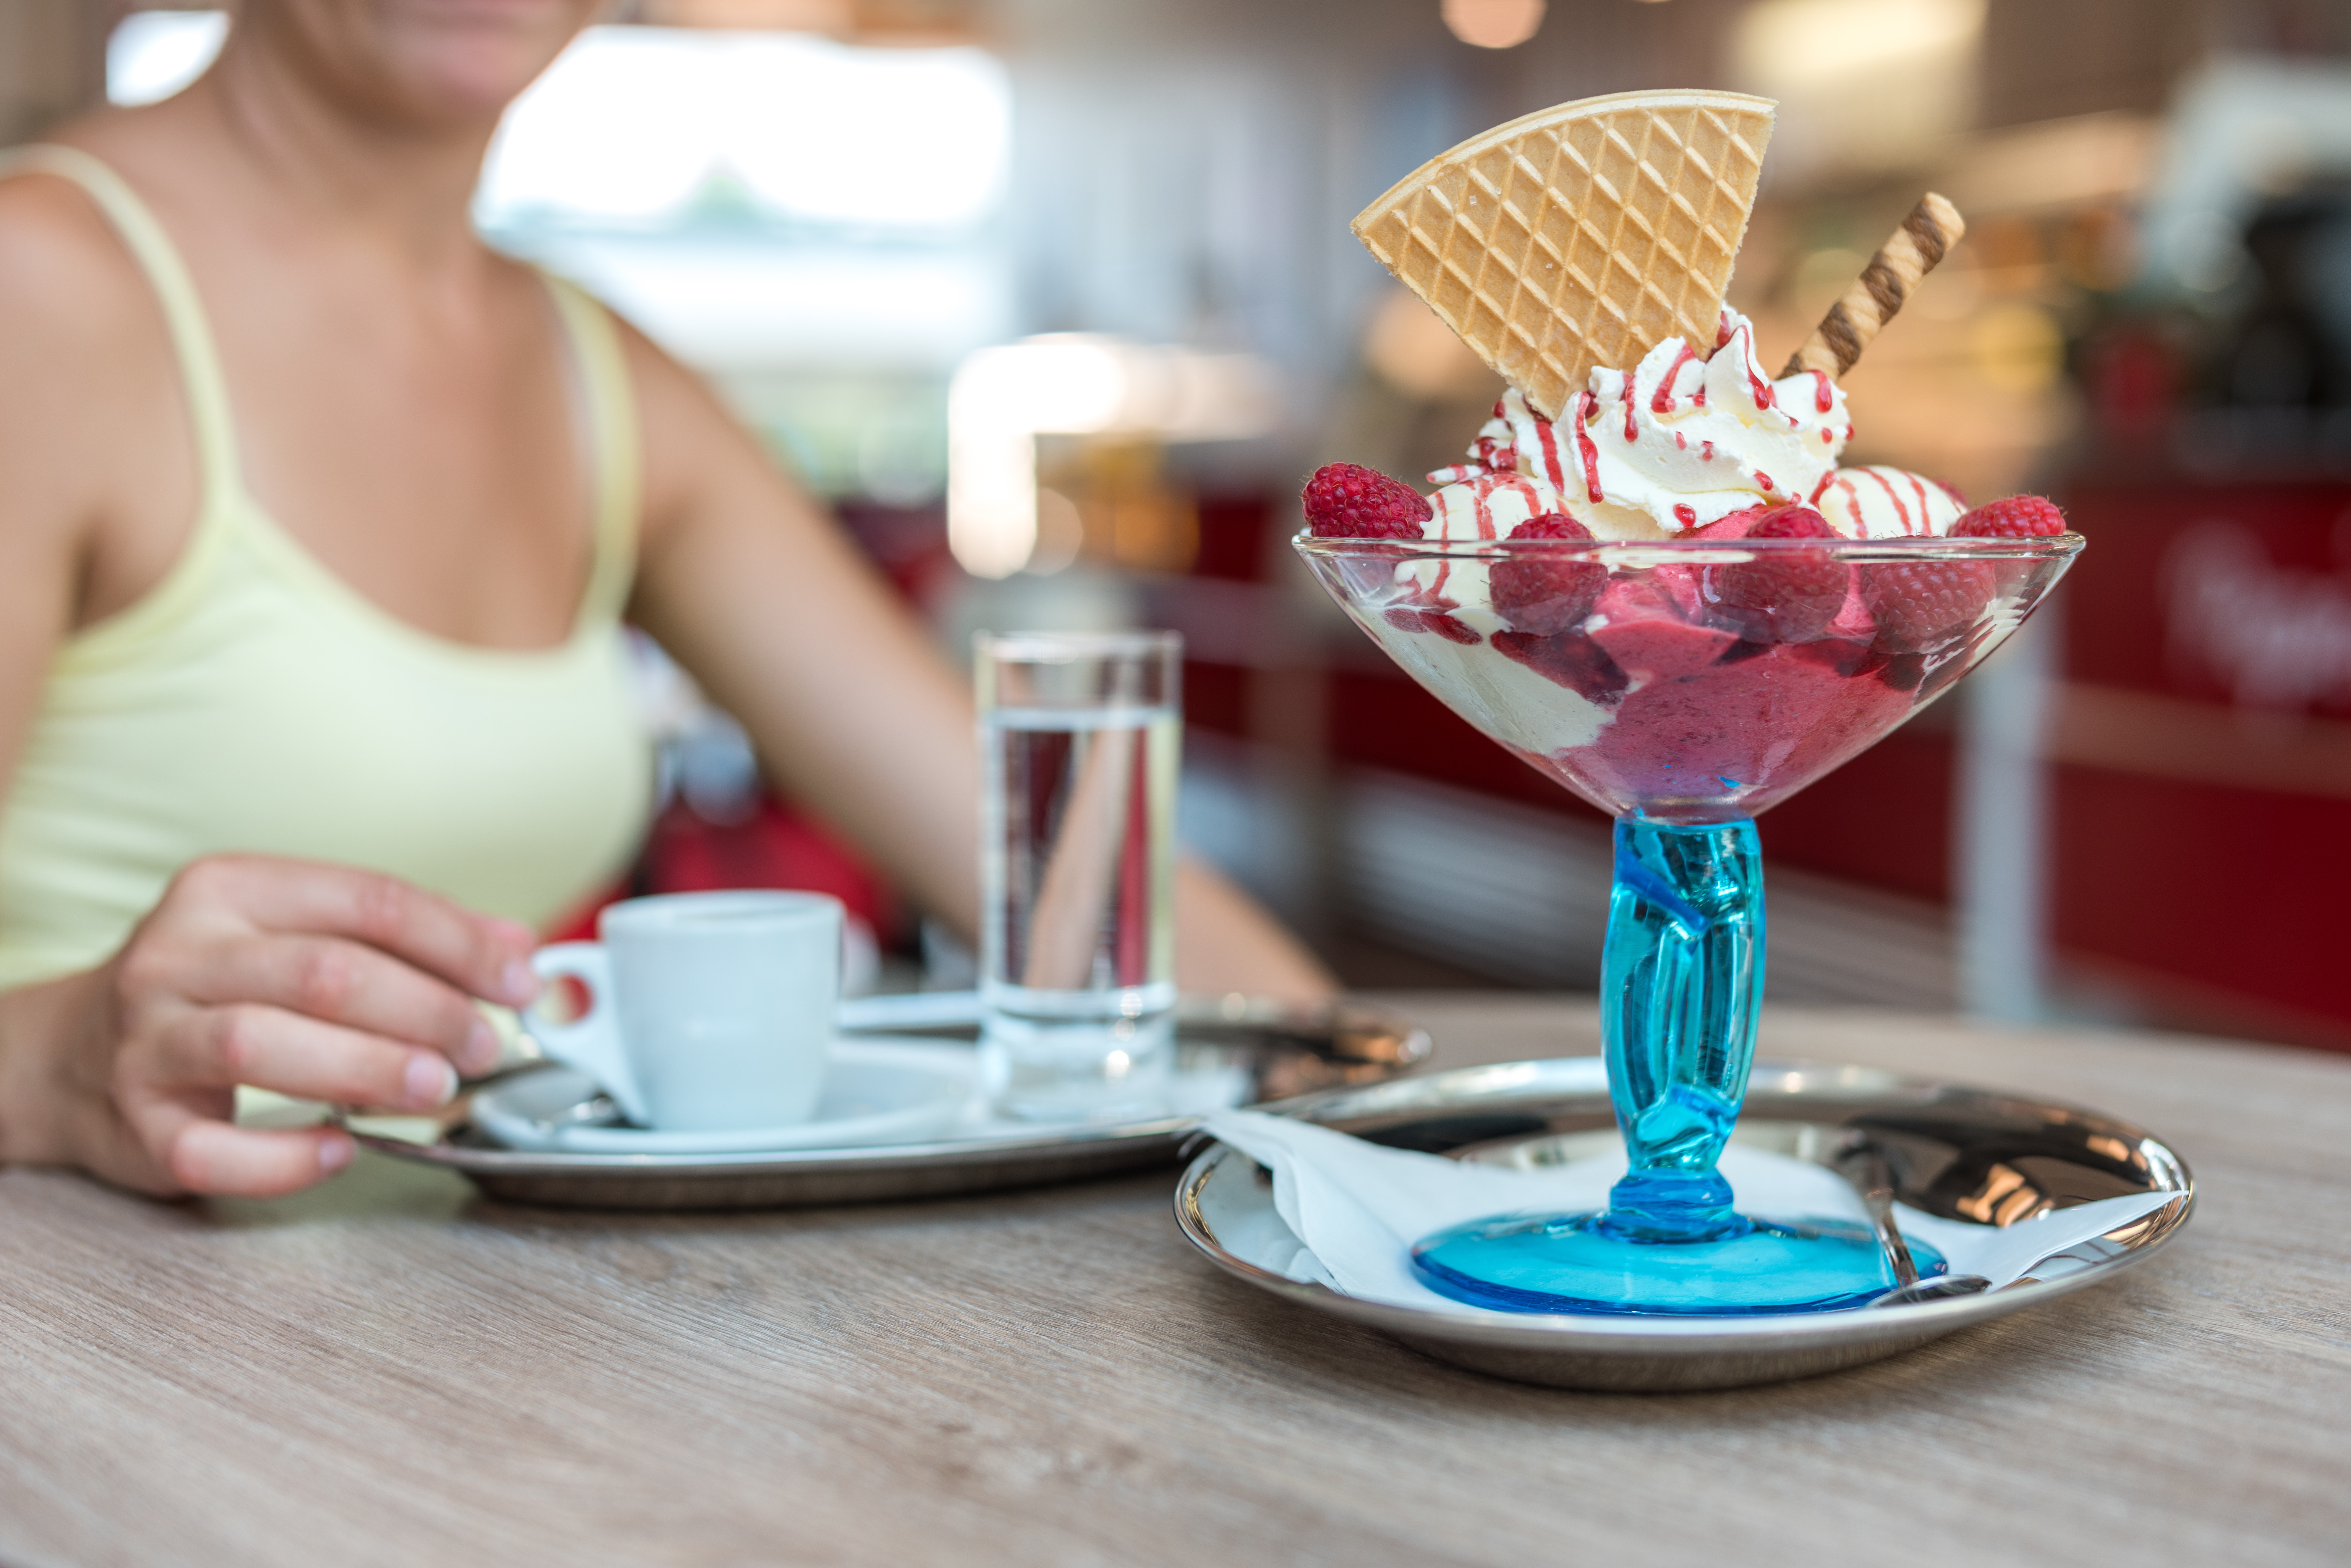
pink, stemware, turquoise, ice cream, food, wine glass, frozen dessert, table, drink, sundae, drinkware, tableware, glass, dairy, champagne stemware, dessert, gelato, cream